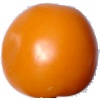
Label: yellow_tomato